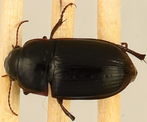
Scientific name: Euryderus grossus
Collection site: Central Plains Experimental Range NEON (CPER), plot CPER_003